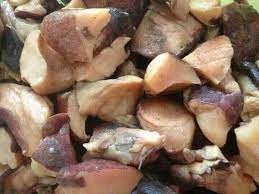
Lii nag yéet la. yéet gi nag dan ko daggate. Ci deru yéet bi am na yu am wiro gel, am na yu Ñuul, am  na tamit yu xàll.